Killing of Osama bin Laden

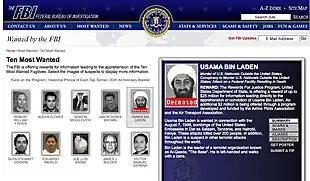
Website of the Federal Bureau of Investigation listing bin Laden as deceased on the Most Wanted List on May 3, 2011

John Bellinger III, who served as the U.S. State Department's senior lawyer during President George W. Bush's second term, said the strike was a legitimate military action and did not run counter to the U.S.' self-imposed prohibition on assassinations: